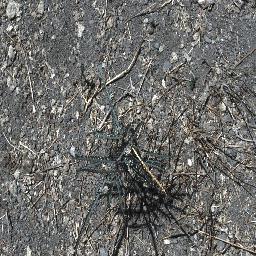
Label: parkinsonia